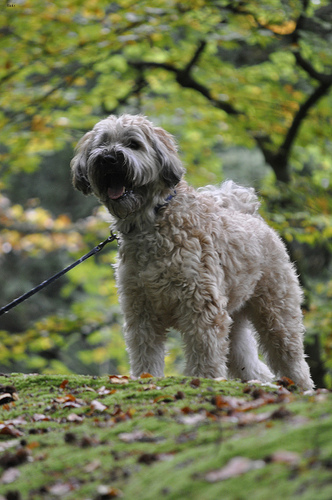
Animal: dog
Breed: wheaten_terrier